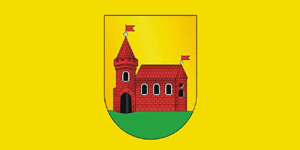
Le raïon de Hlousk ou raïon de Glousk est une subdivision de la voblast de Moguilev, en Biélorussie. Son centre administratif est la commune urbaine de Hlousk.
Hlousk ou Glousk est une commune urbaine de la voblast de Mahiliow ou oblast de Moguilev, en Biélorussie, et le centre administratif du raïon de Hlousk. Sa population s'élevait à 7 152 habitants en 2017.